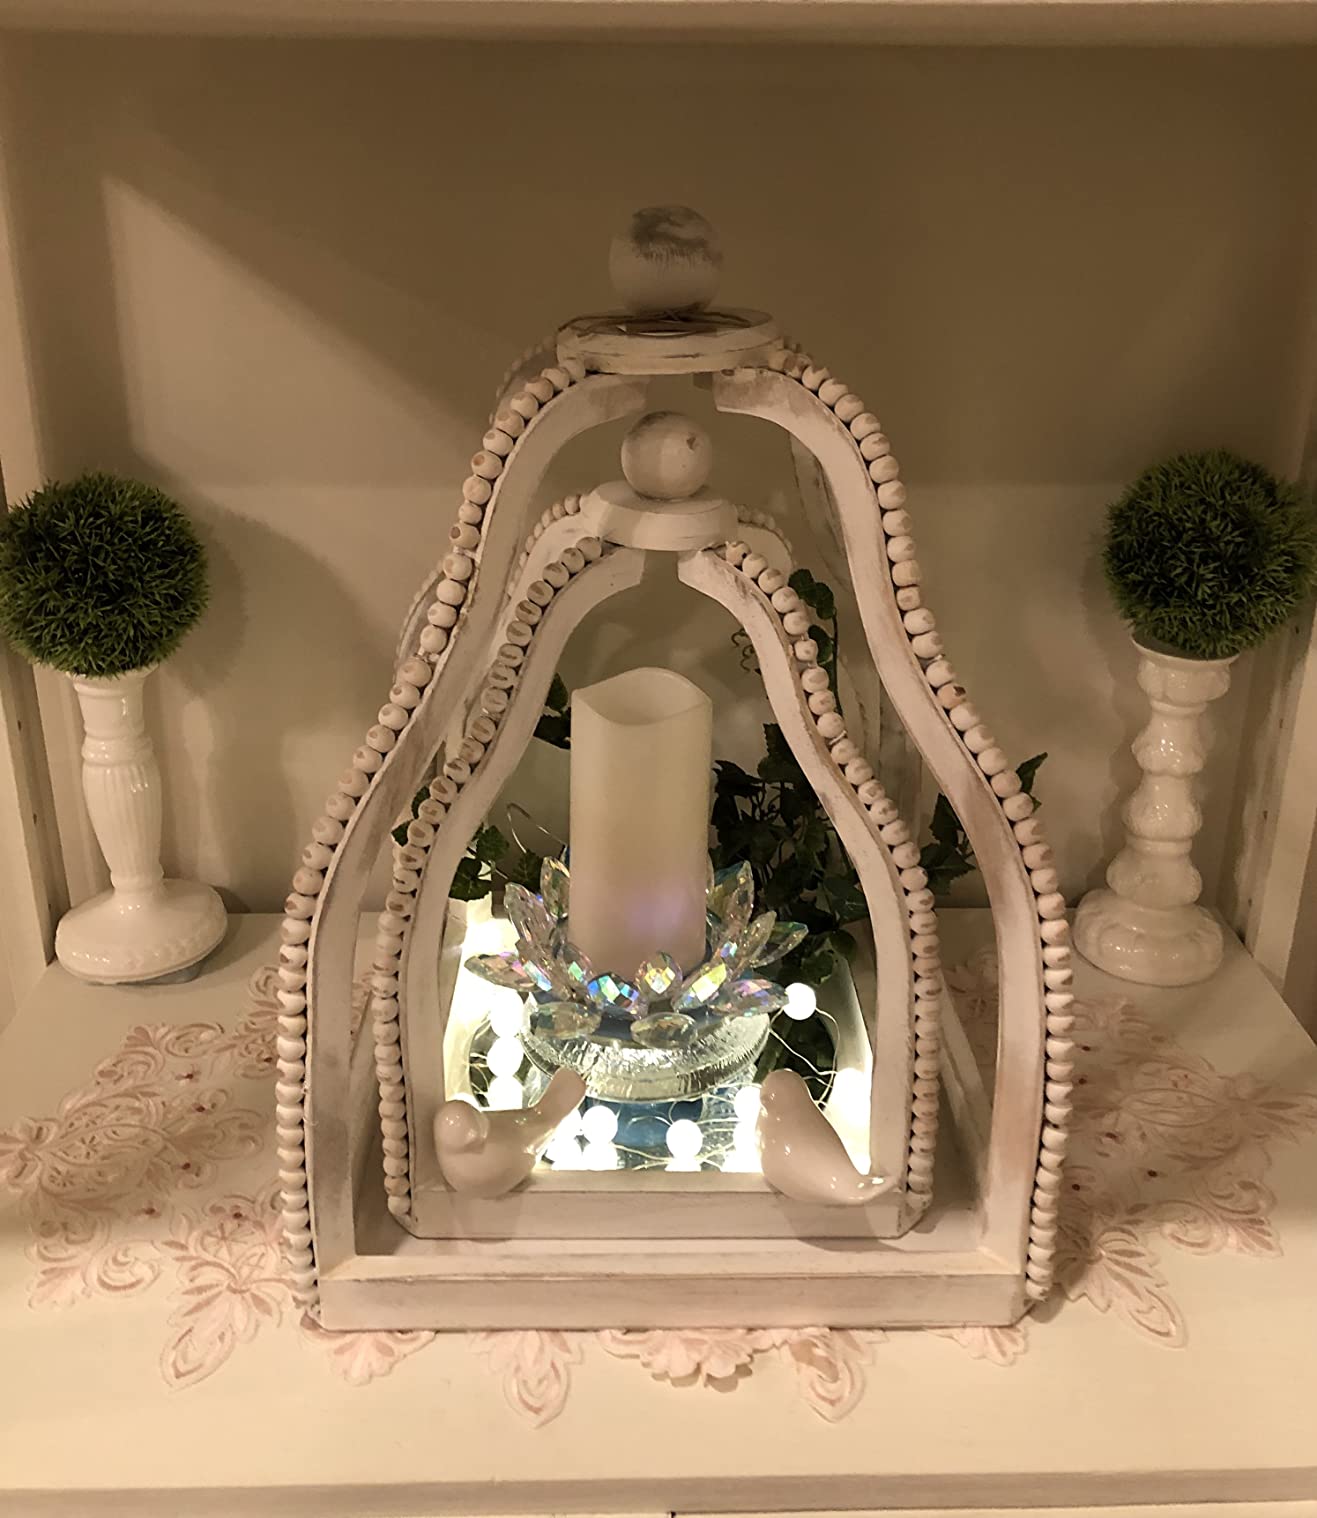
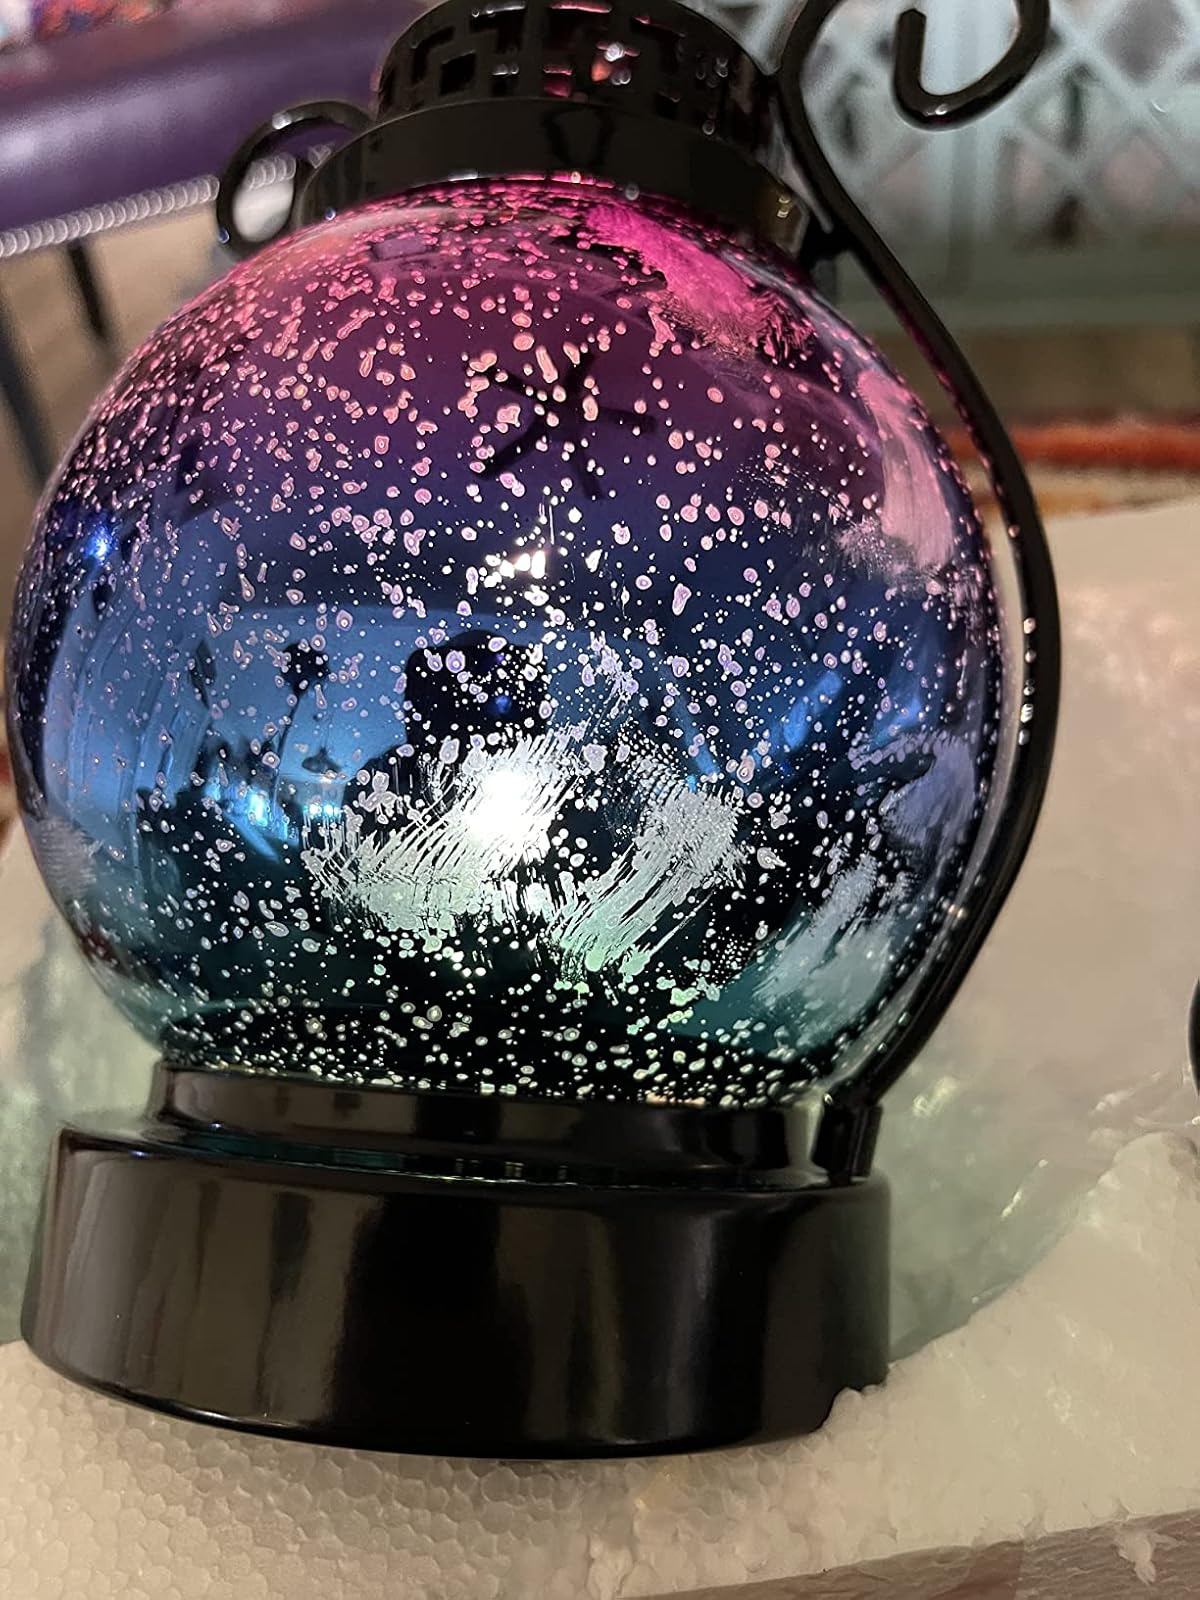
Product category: lantern
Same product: no